Saab 35 Draken

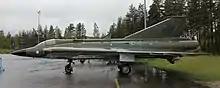
Finnish 35FS ("DK-241")

Fighter version designated J 35J ("Johan"). In 1985 the Swedish government decided to modify 67 J 35F2s to the J 35J standard. The aircraft received a longer lifespan, modernized electronics, a modernized cannon, two additional hardpoints under the intakes for extra AIM-9 Sidewinder pylons ("balk G", "pylon G") and increased external fuel capacity. The modification took place between 1987 and 1991. The final operational J 35J flew for the last time in 1999.